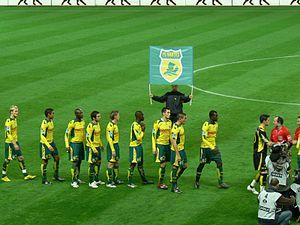
équipe du FC Nantes